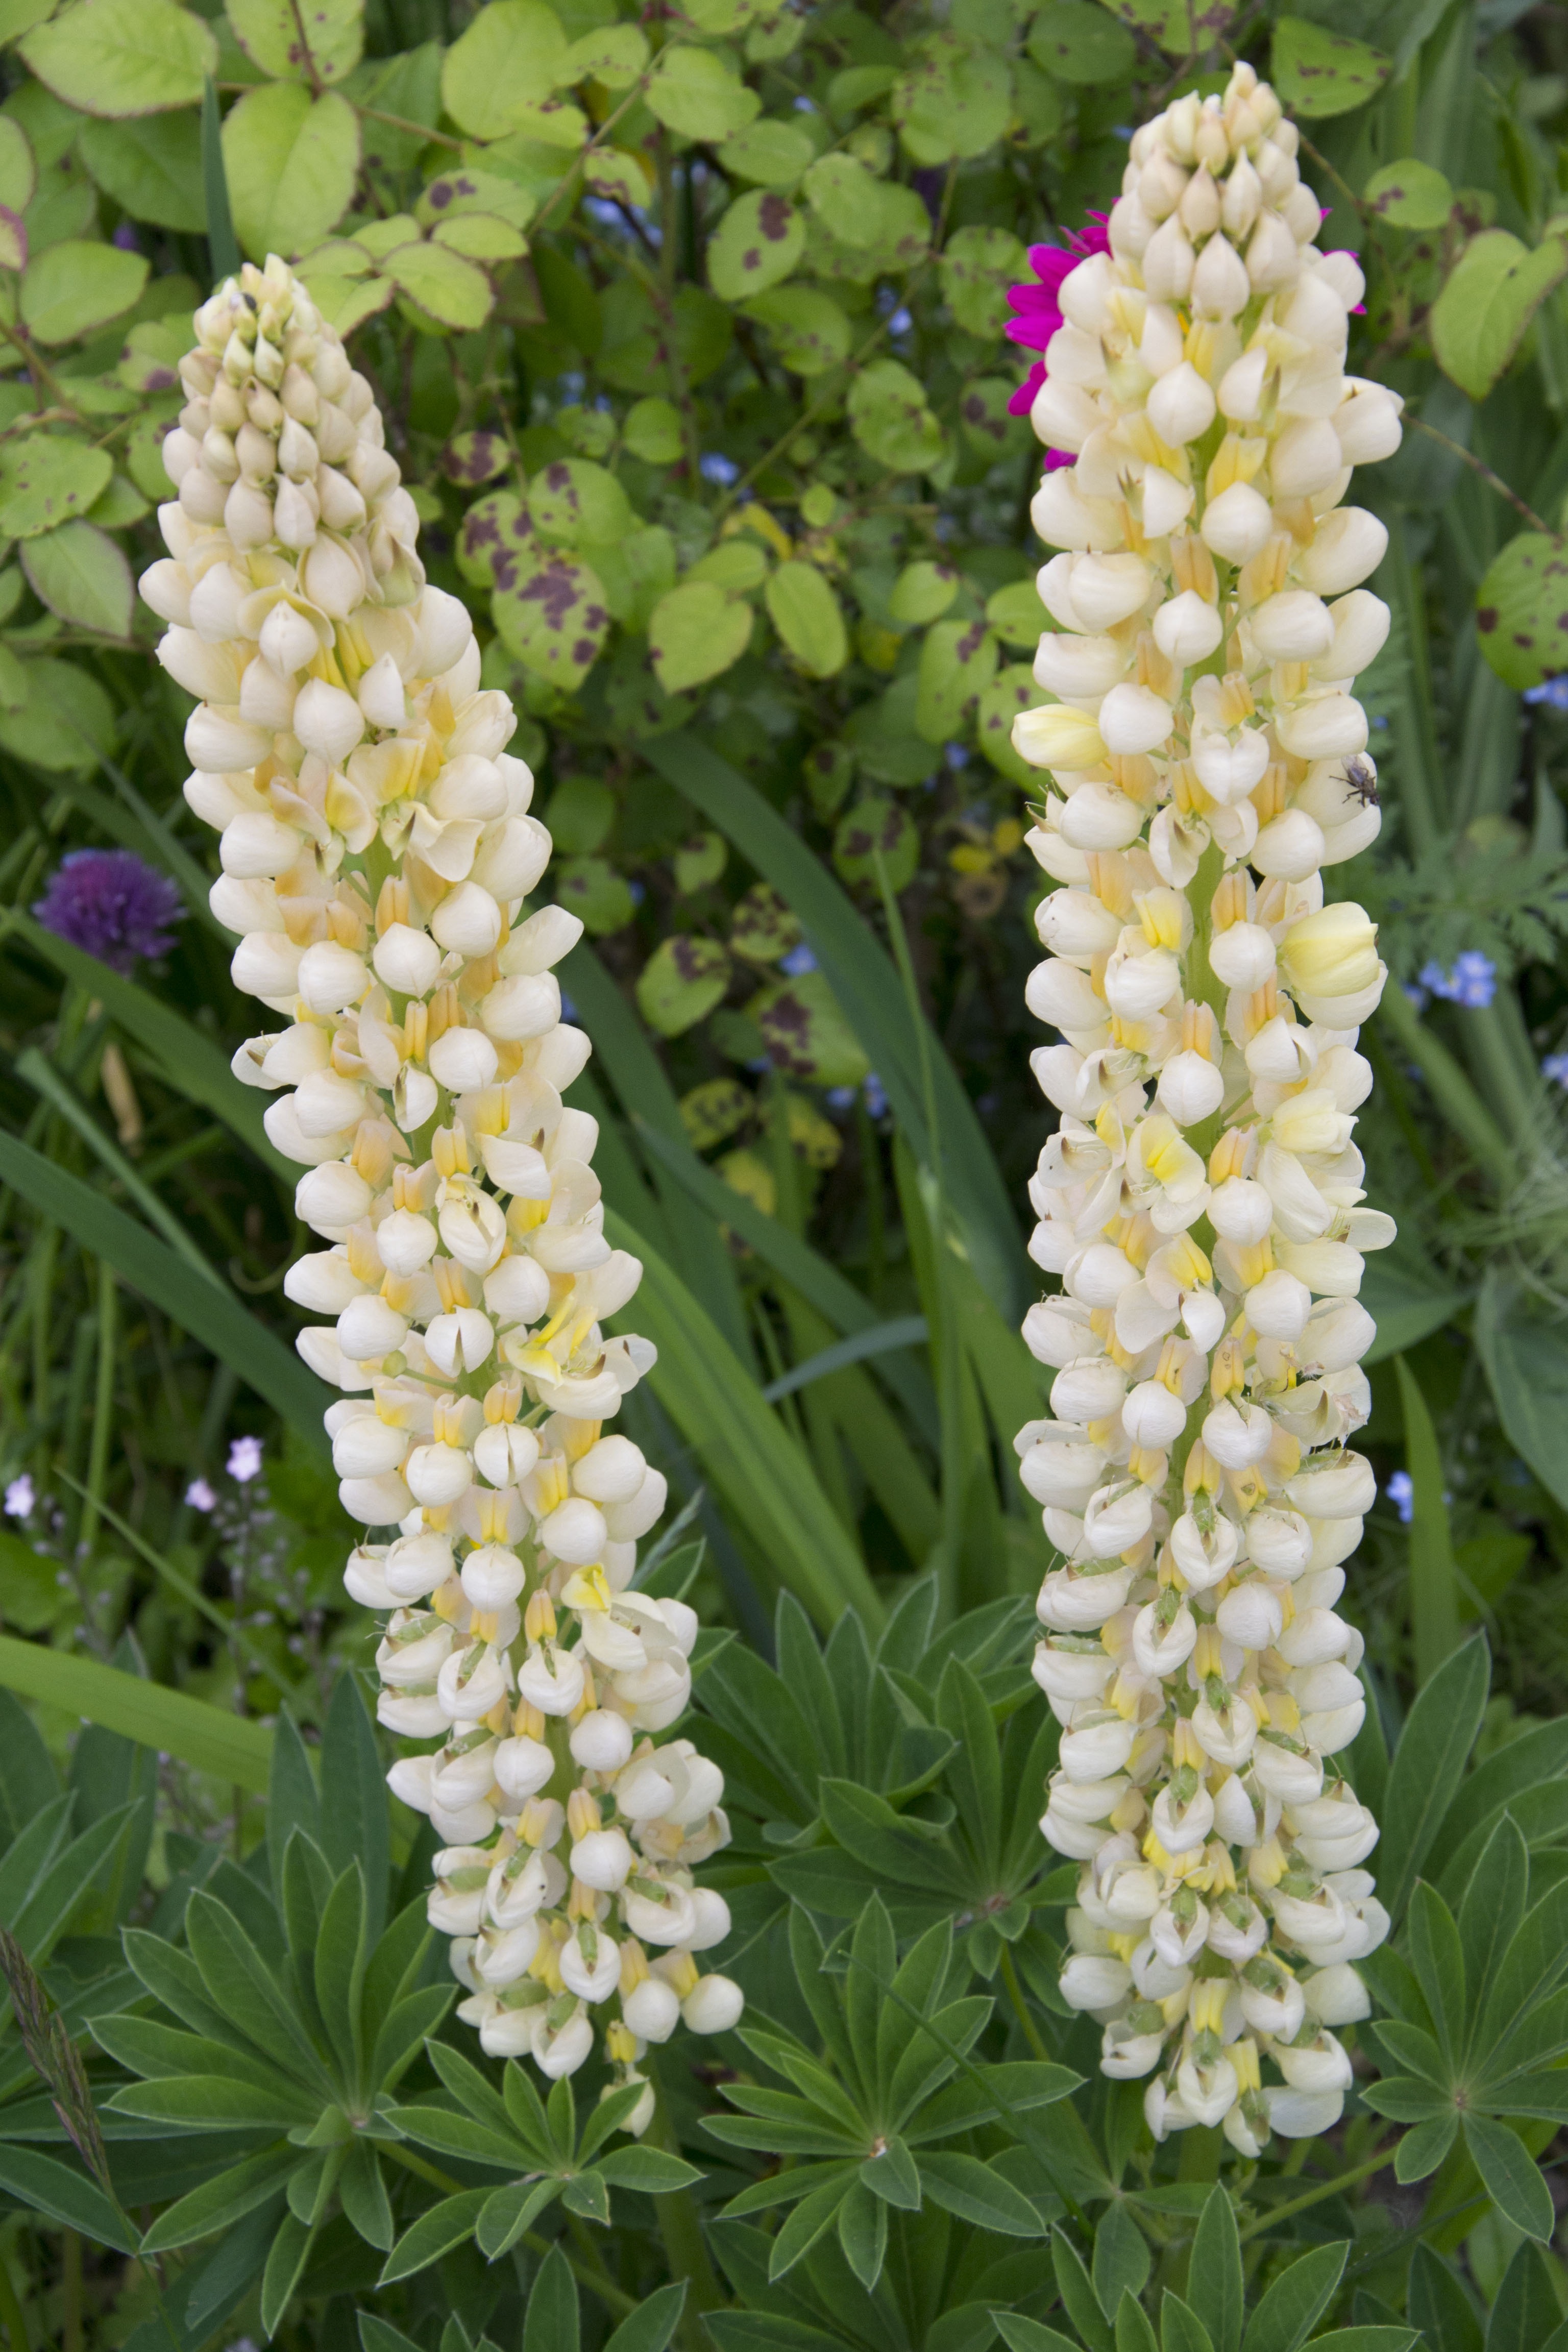
nature, plant, flower, spring, botany, wildflower, lupine, digitalis, lupin, flowering plant, land plant, foxtail lily